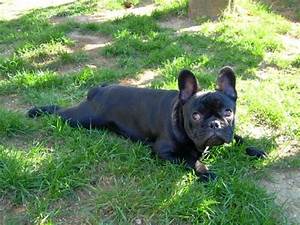
Label: dog